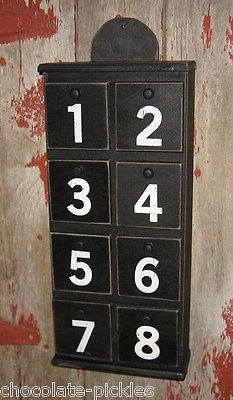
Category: cabinet